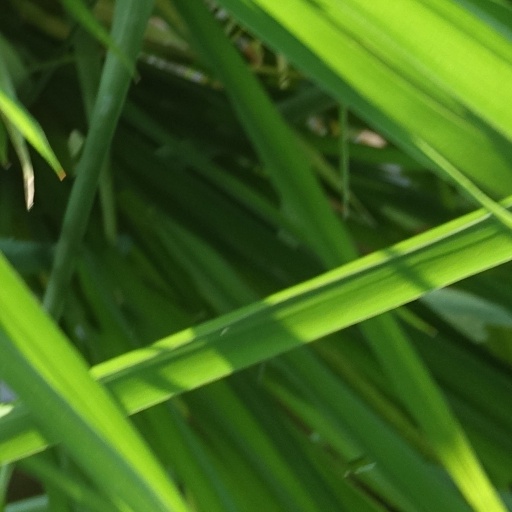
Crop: rice